Joshua Rose (engineer)

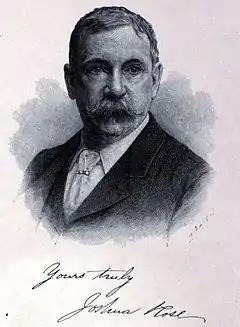
Joshua Rose, 1901

Joshua John Rose (1838 – 14 November 1898) was an English-American mechanical engineer, inventor, engineering journalist and early American writer on management. Rose is known for his contributions to the professional literature of mechanical engineering, specifically on tools and machine shop methods and practice.